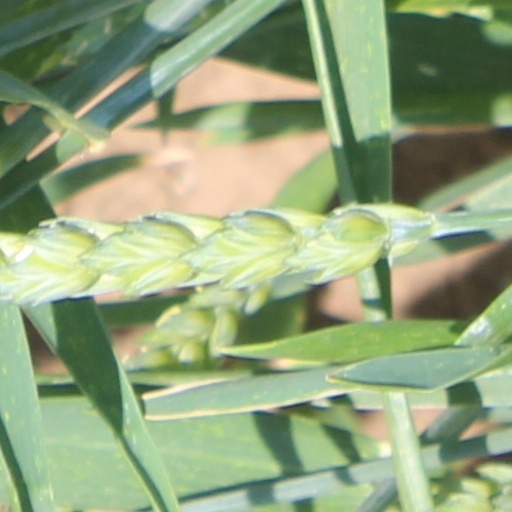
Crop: wheat